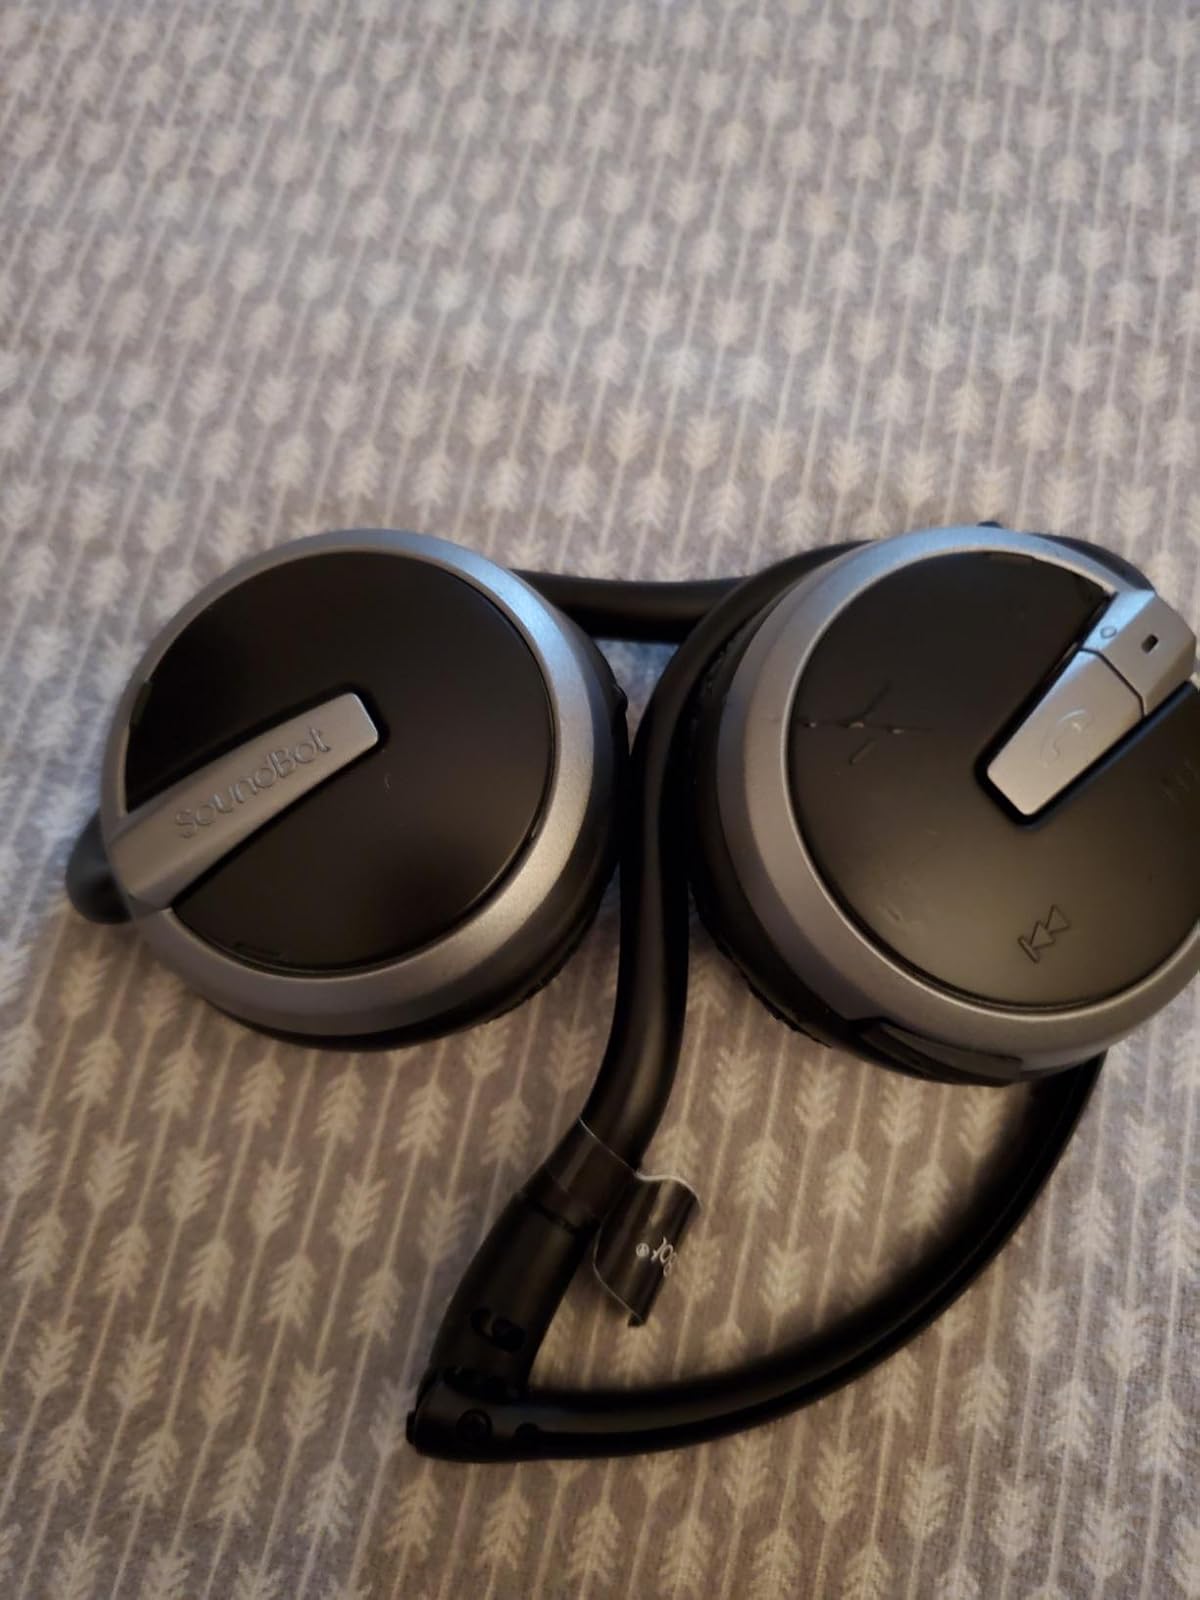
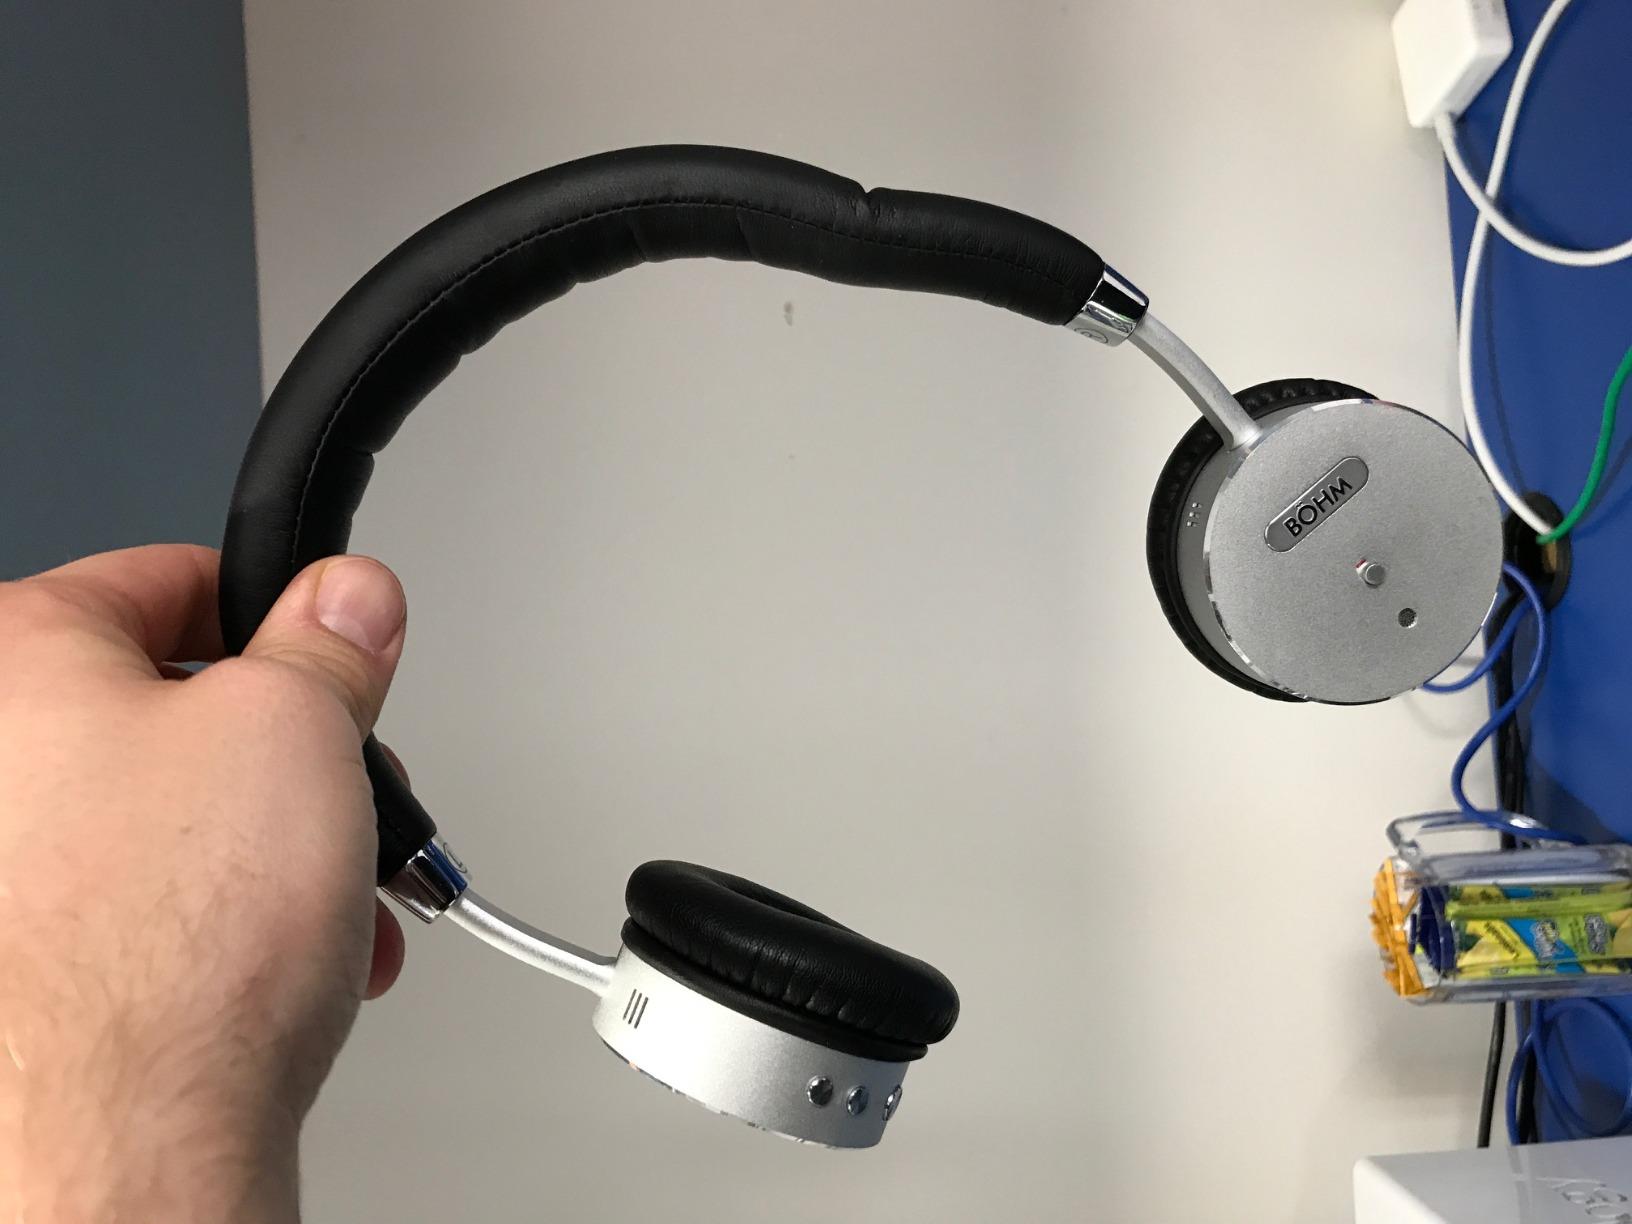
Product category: headphones
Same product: no